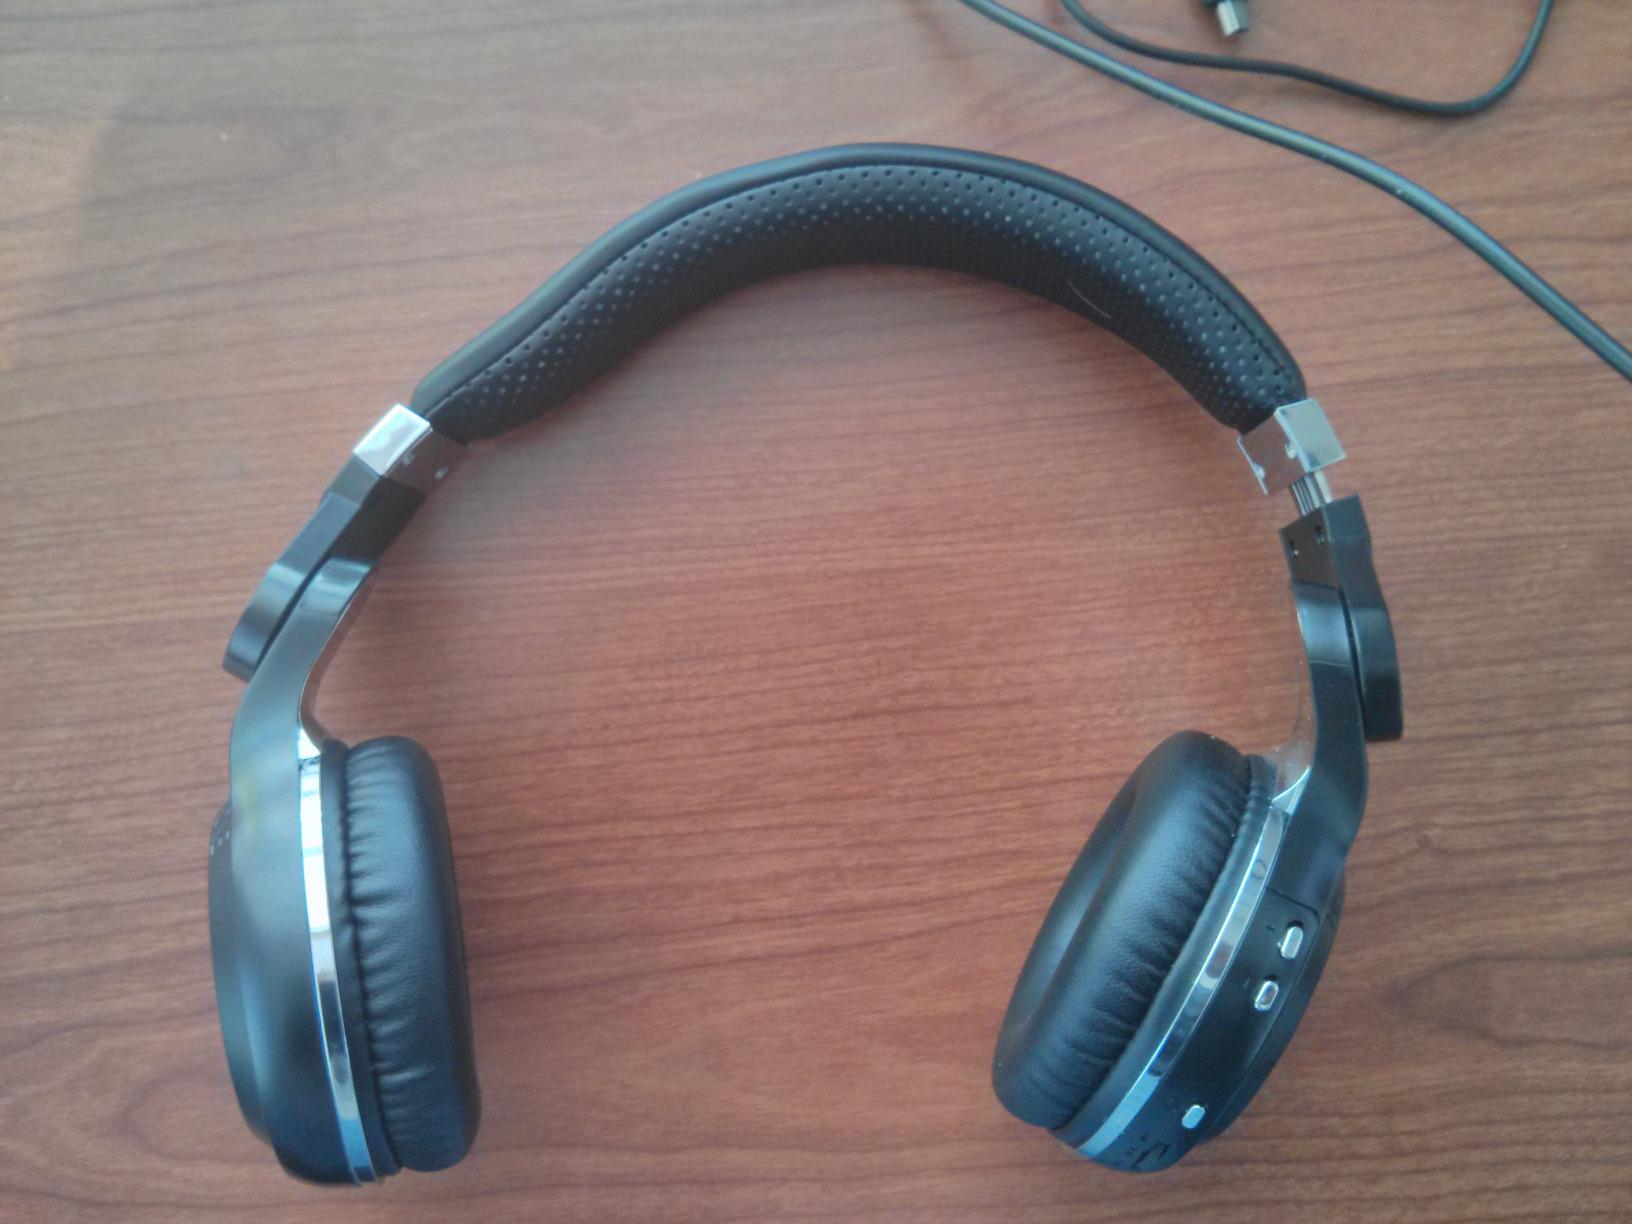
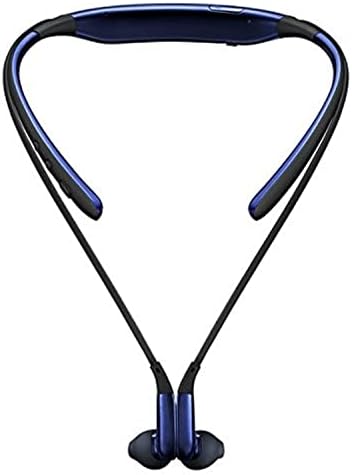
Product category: headphones
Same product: no